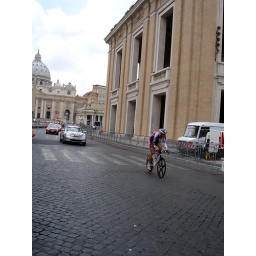
Yeah I ride a million dollar bike and have a team that rides in a car behind me, no big deal.